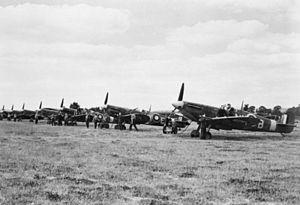
La Royal Air Force Station de Tangmere était une base aérienne de la Royal Air Force située près du village de Tangmere, à 5 km à l'est de Chichester dans le Comté du West Sussex. Cette base joua un rôle important lors de la Bataille d'Angleterre.